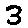
Label: 3